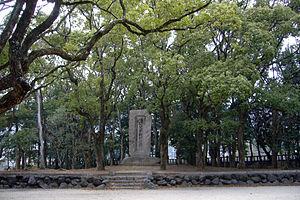
Cette liste présente les sites historiques du Japon situés dans la préfecture urbaine d'Ōsaka.